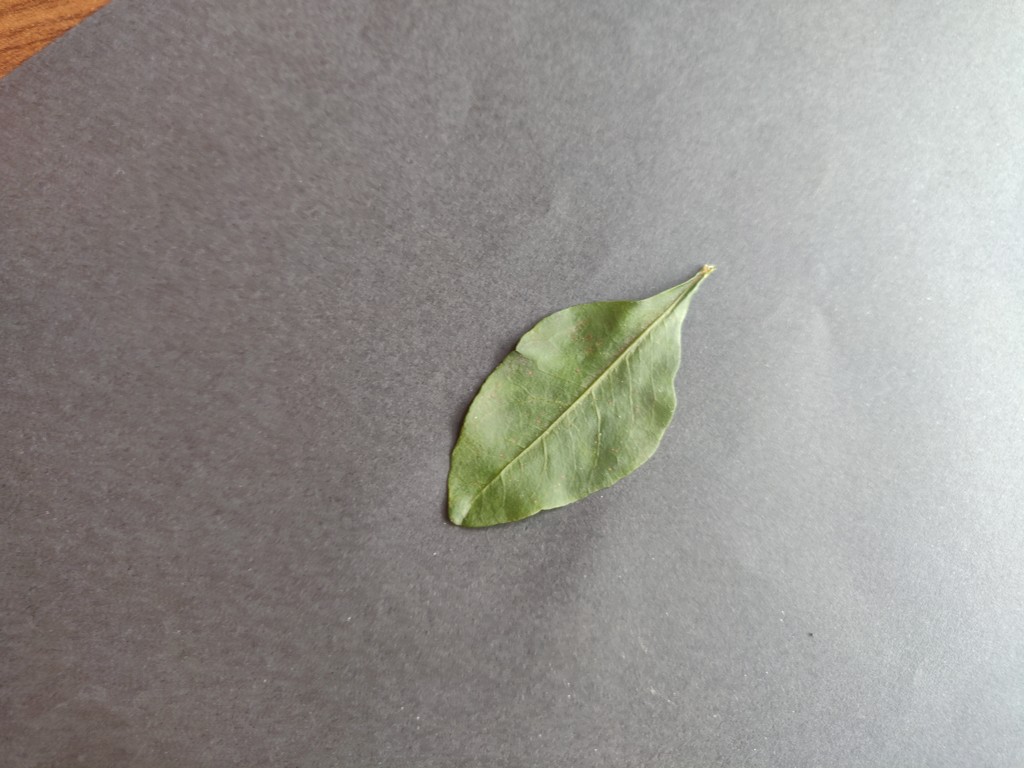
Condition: Healthy
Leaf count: single
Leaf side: front